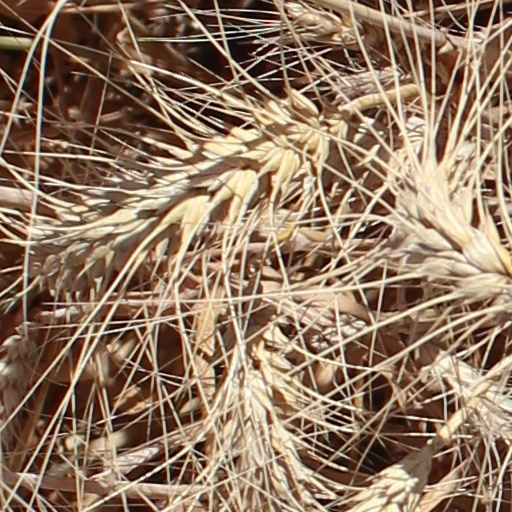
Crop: wheat